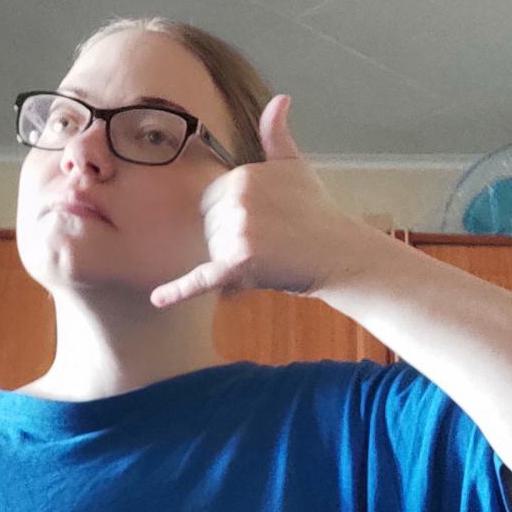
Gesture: call